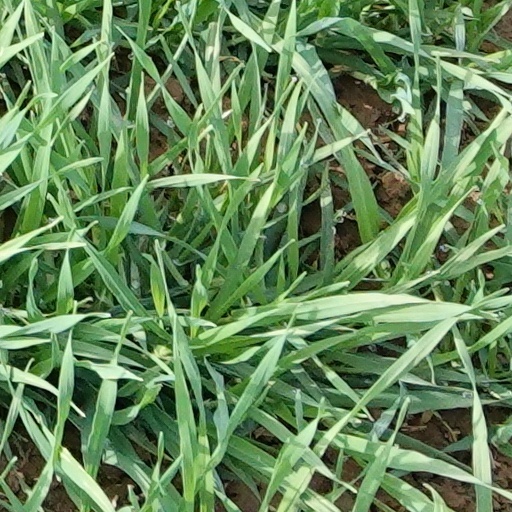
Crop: wheat